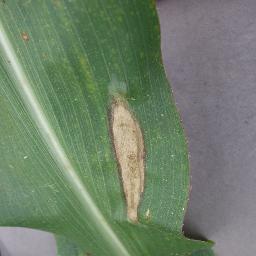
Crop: corn
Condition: (maize)_northern_blight